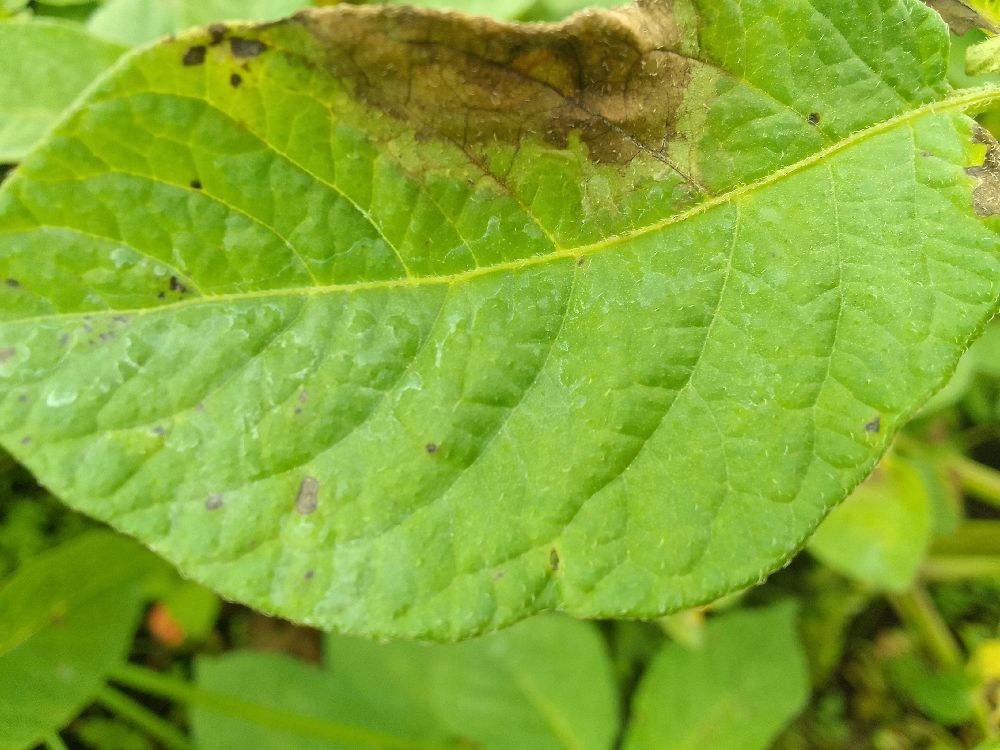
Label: Late blight